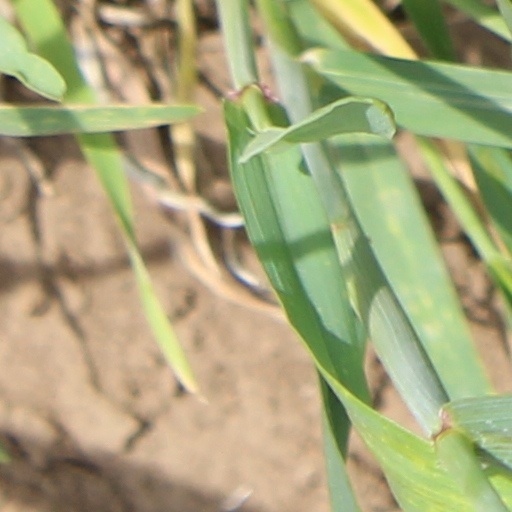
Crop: wheat